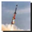
Label: rocket